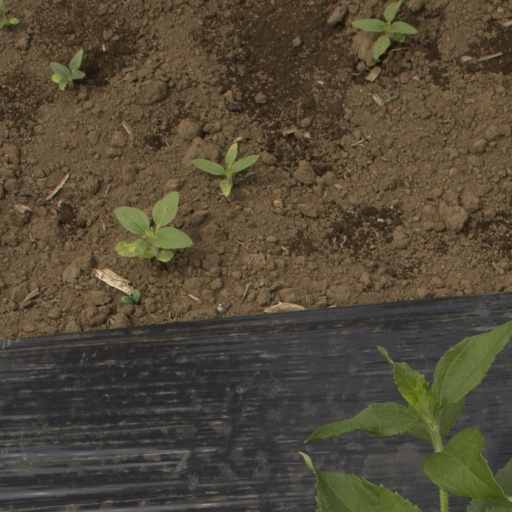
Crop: Jerusalem artichoke